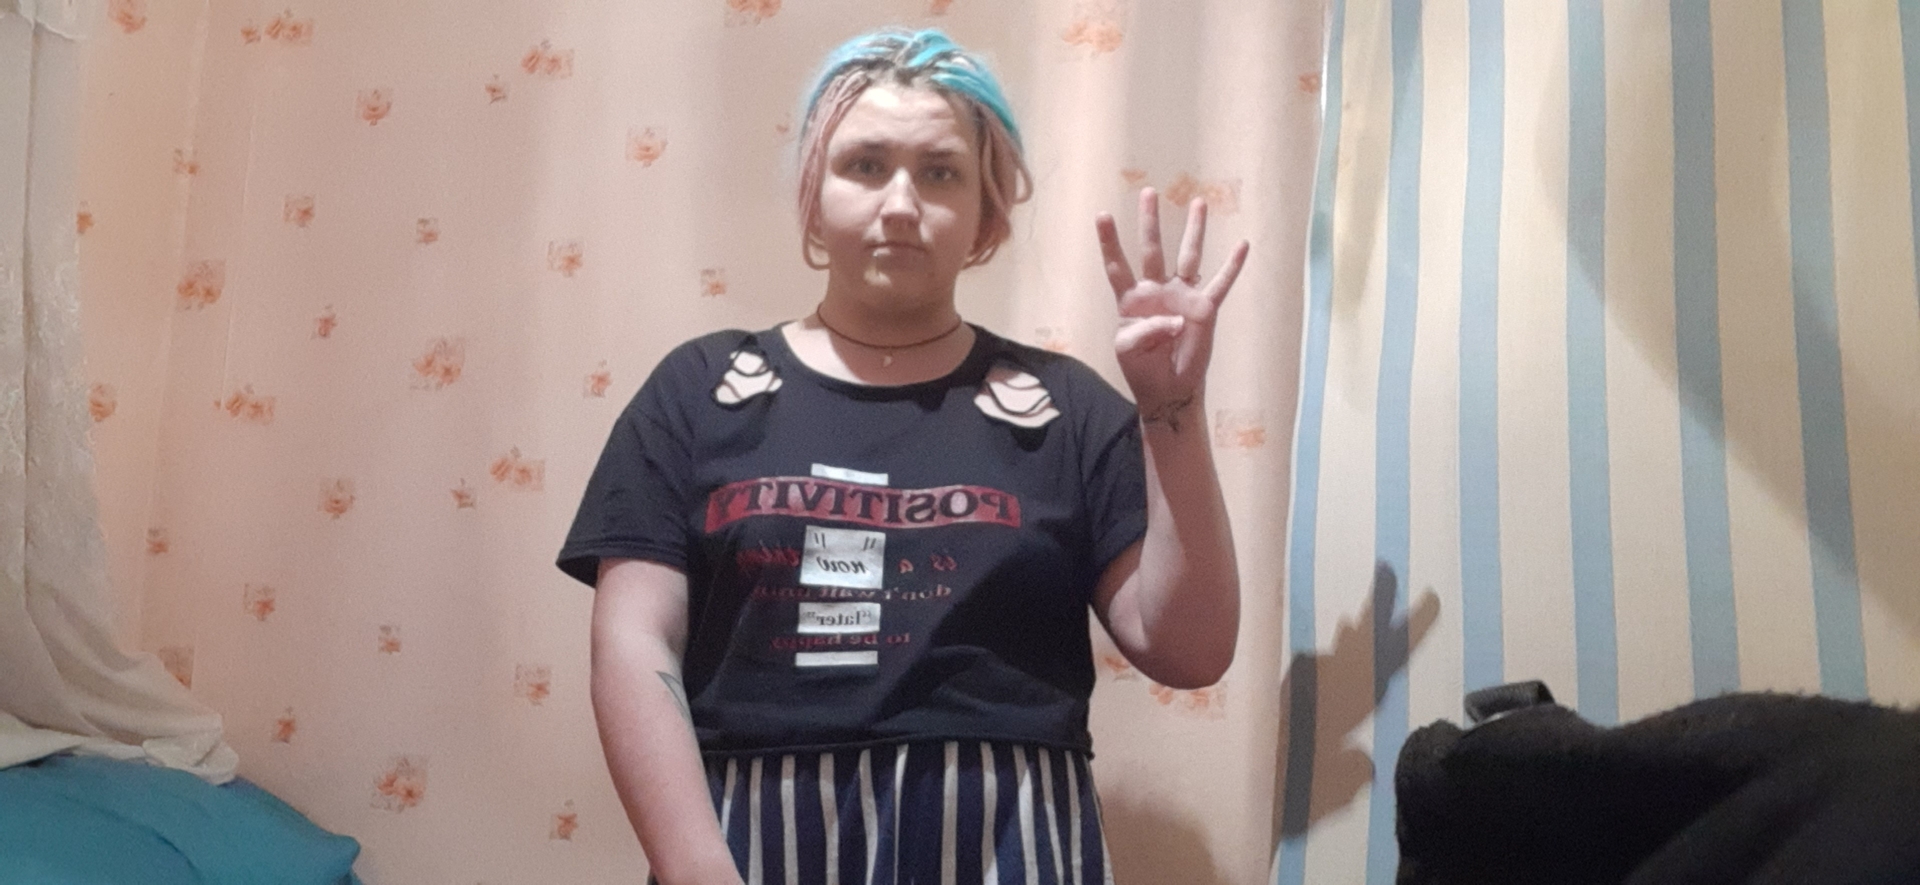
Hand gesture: four